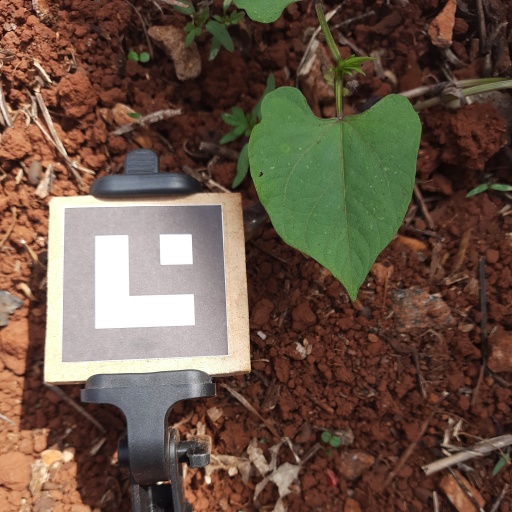
Observations: flat surface, eating holes in the center, under shade